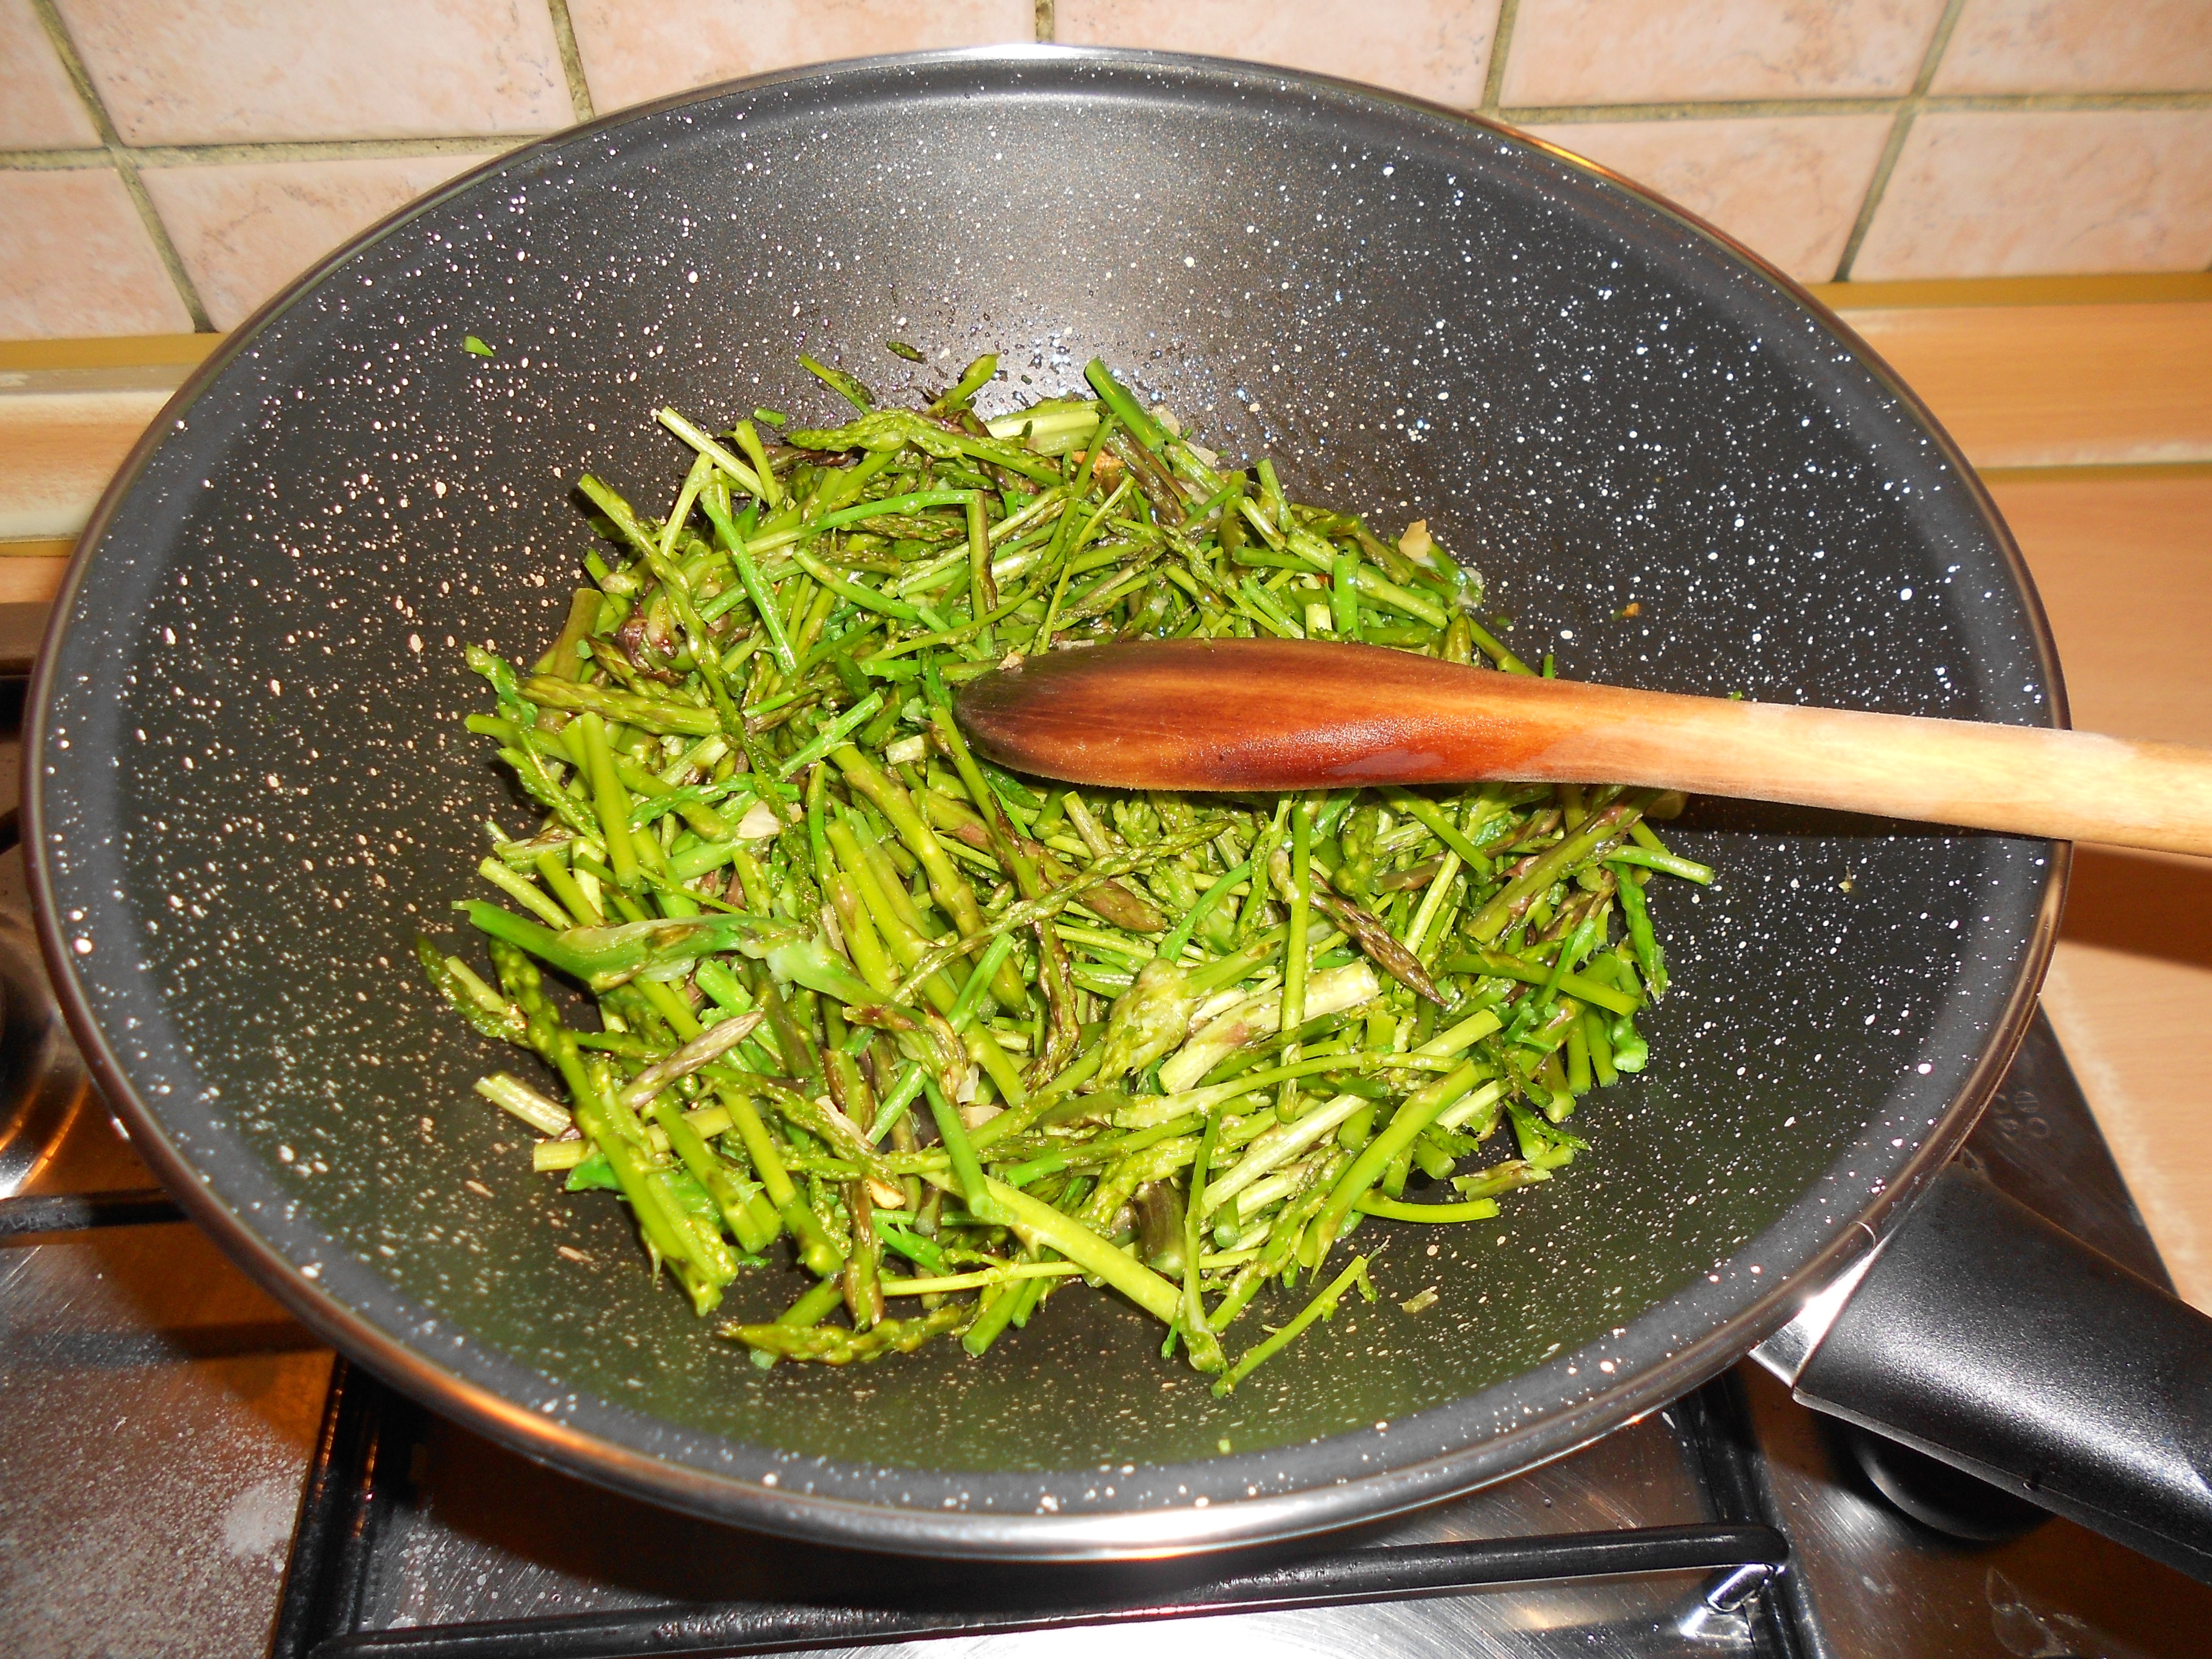
plant, dish, food, green, herb, produce, vegetable, cook, vegetale, vegetables, asparagus, flowering plant, land plant